Trams in Fremantle

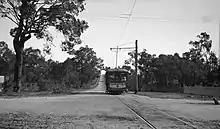
Route M tram on High Street bound for Carrington Street,

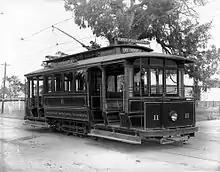
Tram no 11, 1906

The Fremantle Municipal Tramways (FMT) began operations on 30 October 1905. Prior to that date, there was no public transport system in Fremantle. The tram network expanded into North Fremantle in 1908, and into Melville in 1915. The North Fremantle line closed in 1938 and was replaced by diesel buses. The rest of the network reached its peak usage during World War II.